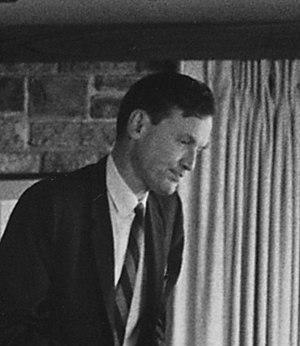
William Putnam "Bill" Bundy, né le 24 septembre 1917 à Boston et mort le 6 octobre 2000, est un avocat et analyste, notamment pour la CIA. Il est conseiller des affaires étrangères à la fois pour les présidents John F. Kennedy et Lyndon B. Johnson. Député adjoint pour Paul Nitze sous Kennedy et secrétaire d’État adjoint pour l'Asie orientale et le Pacifique sous Johnson, il joue également un rôle dans la planification de la guerre du Viêt Nam.